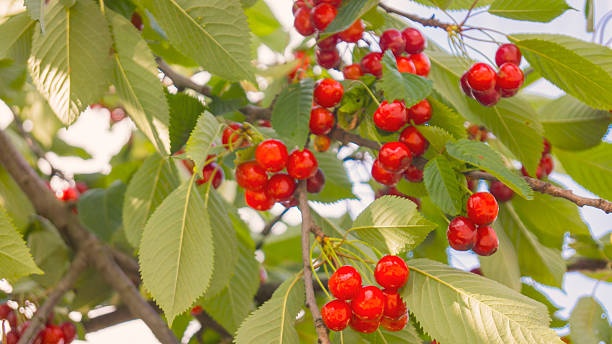
Label: redcurrant